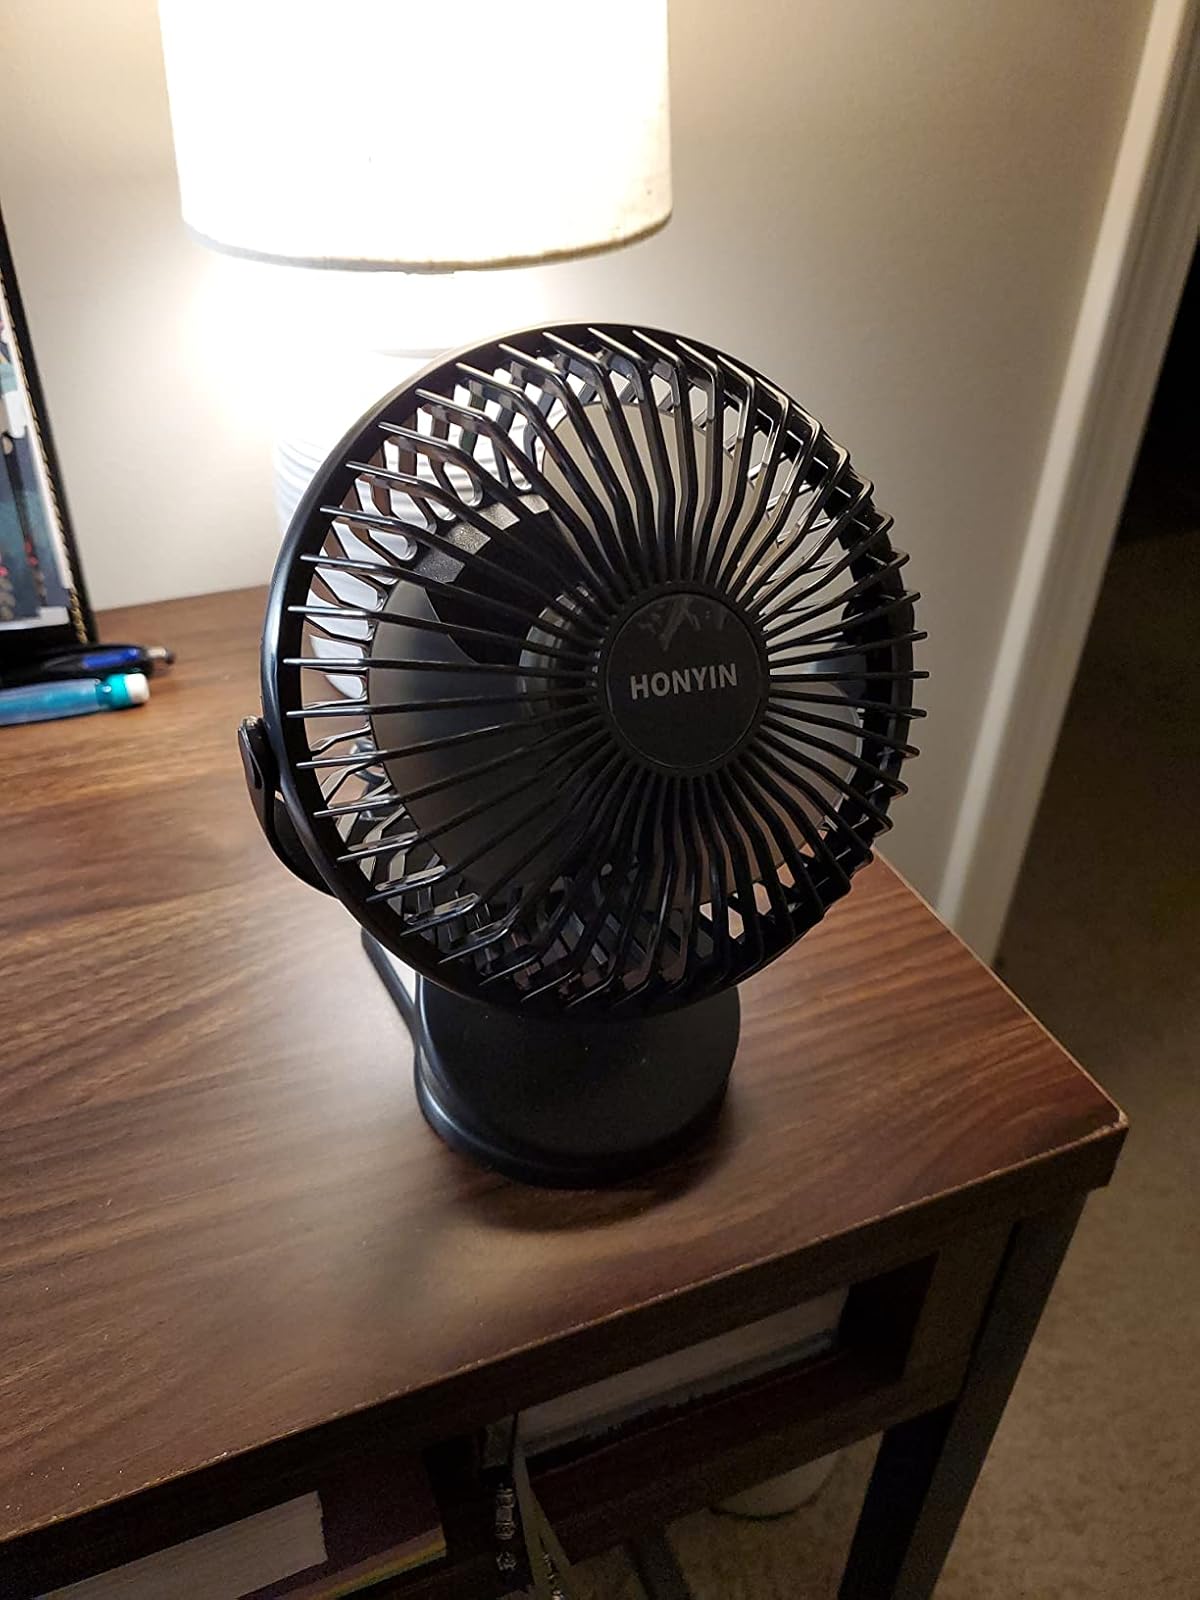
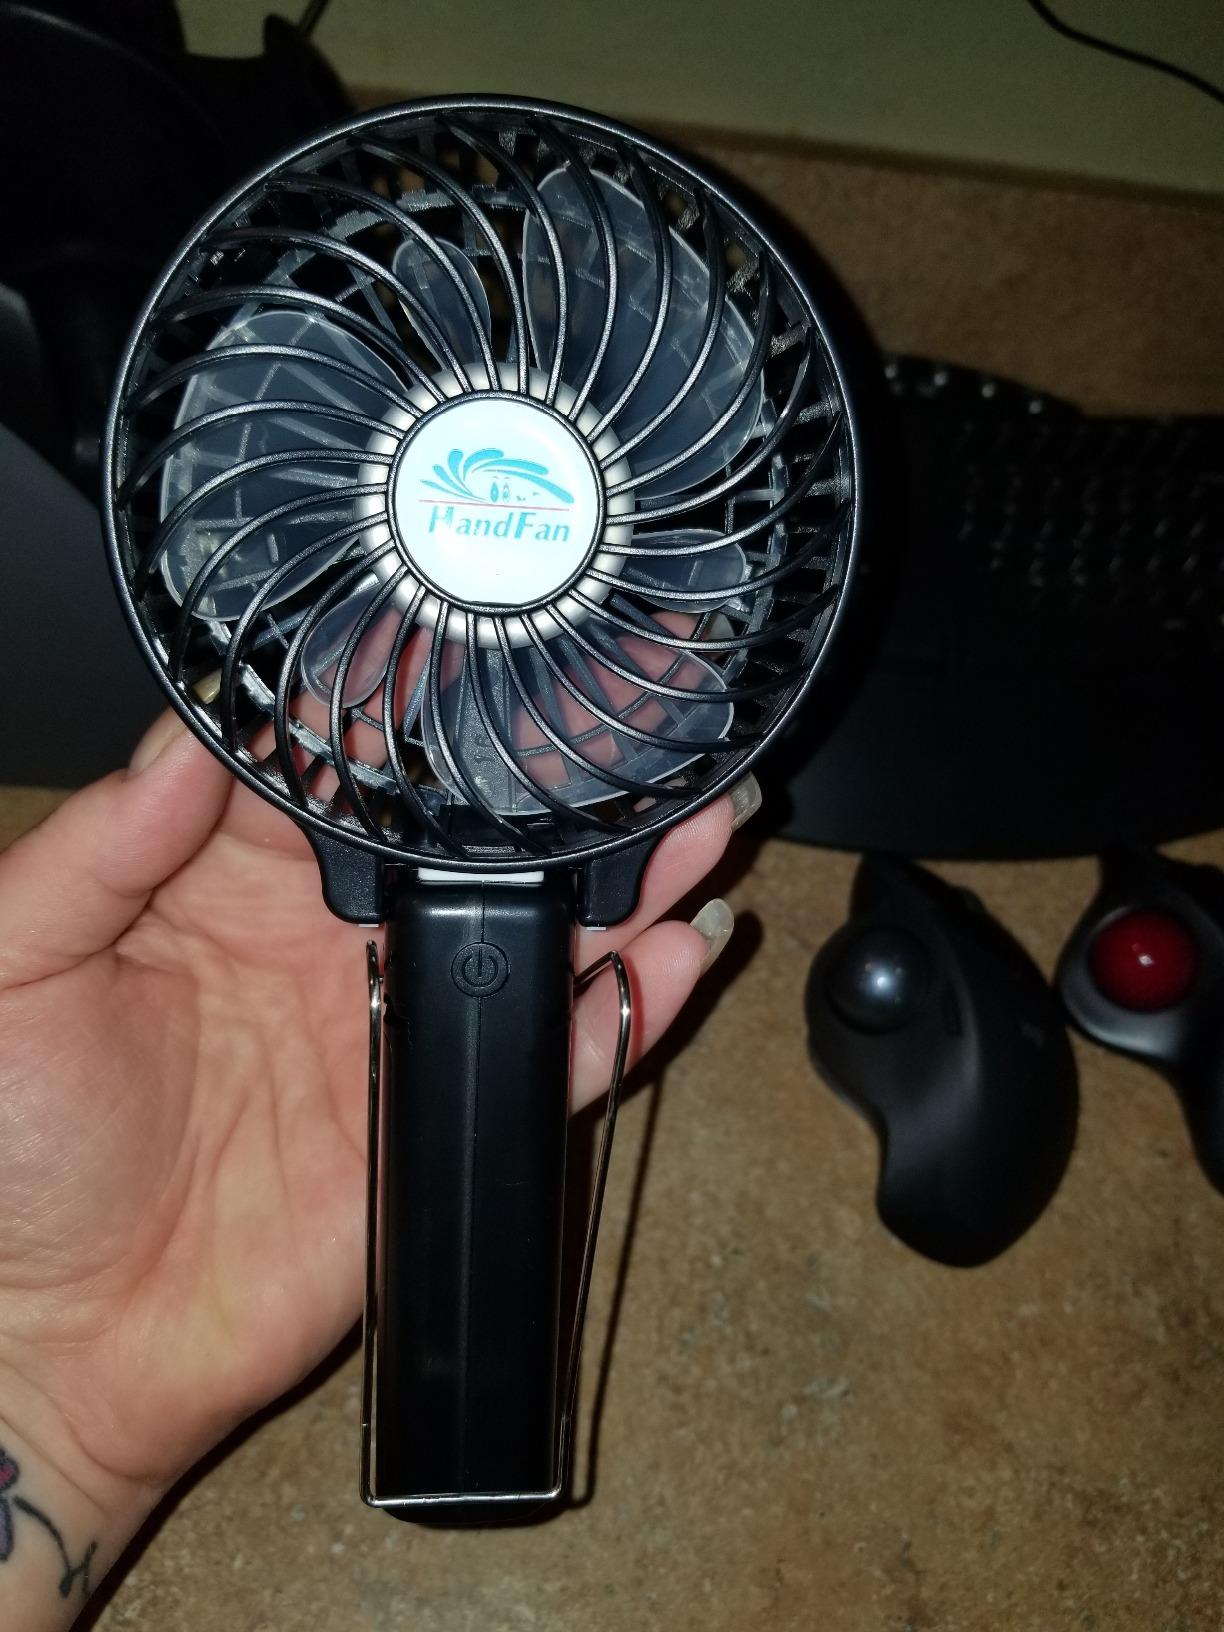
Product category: fan
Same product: no